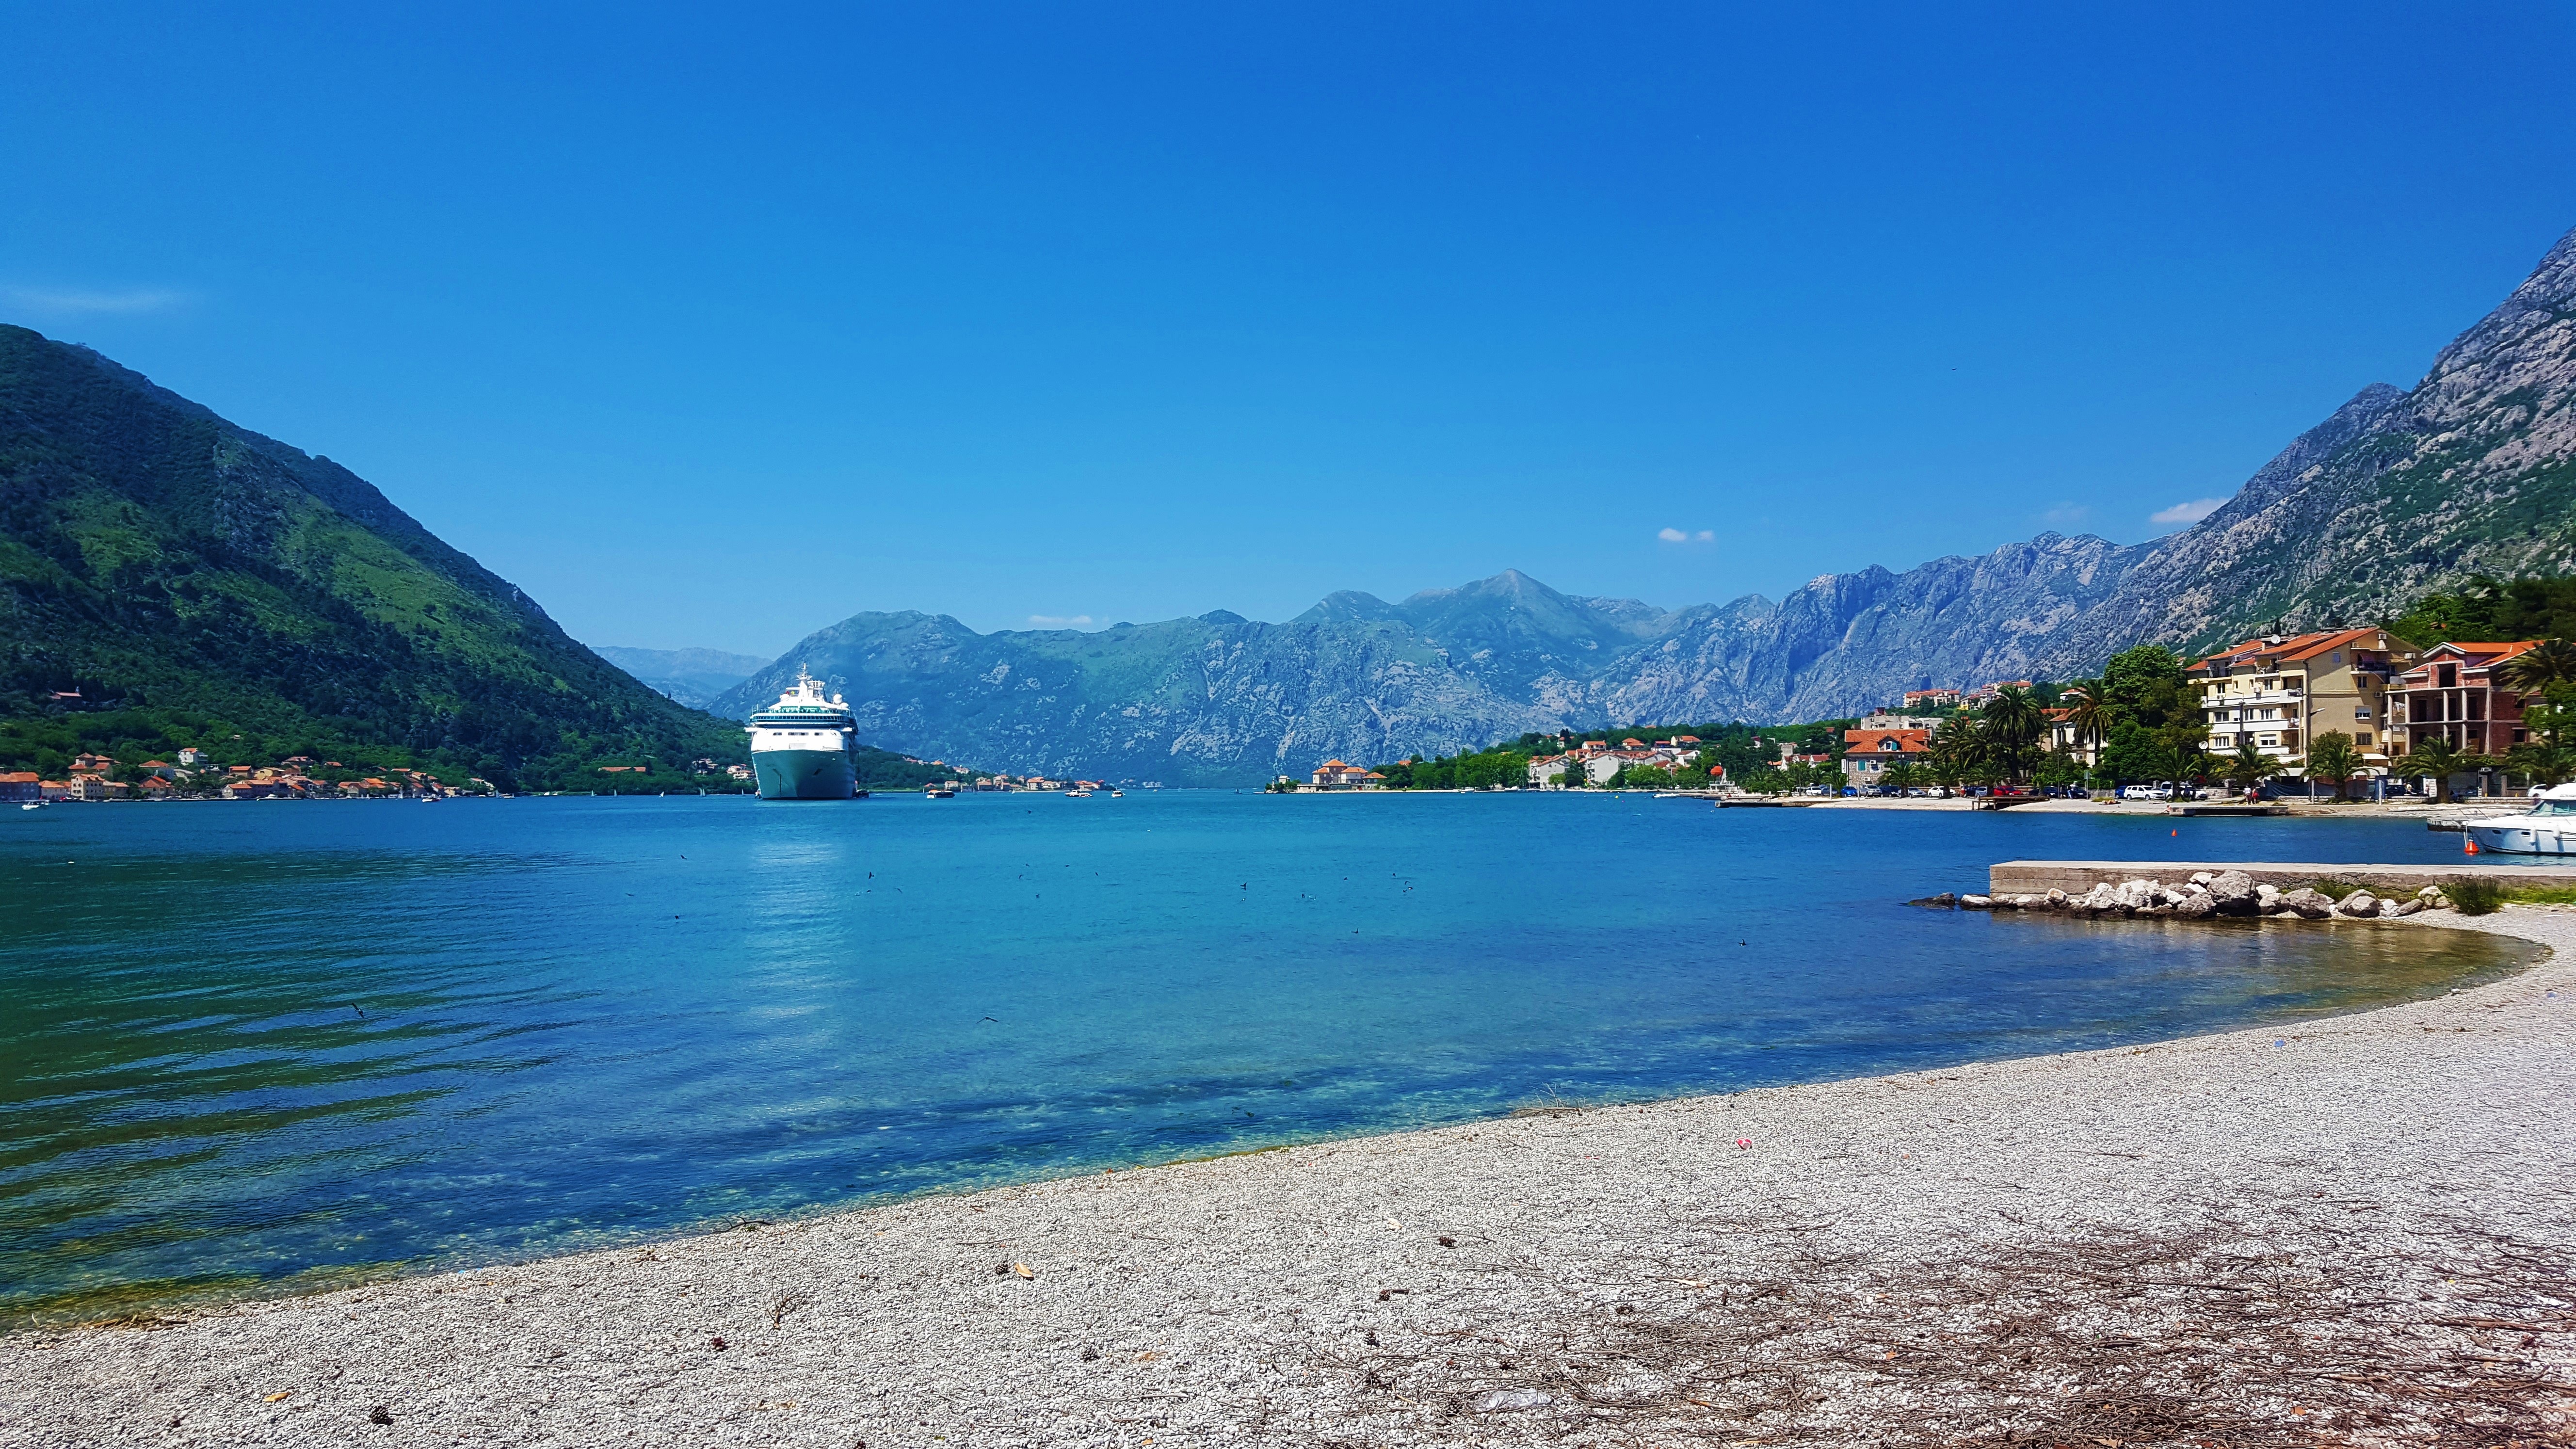
beach, landscape, sea, coast, water, nature, outdoor, ocean, mountain, architecture, sky, sun, villa, house, lake, town, building, old, mountain range, summer, vacation, travel, coastline, pool, seaside, europe, mediterranean, relax, paradise, tranquil, tropical, holiday, bay, island, romantic, blue, fjord, reservoir, tourism, lifestyle, leisure, swimming, body of water, sunny, medieval, relaxation, luxury, turquoise, hotel, resort, saint, exotic, loch, adriatic, montenegro, stefan, sveti, nobody, landform, luxurious, balkan, budva, glacial landform